William R. Callahan (state representative)

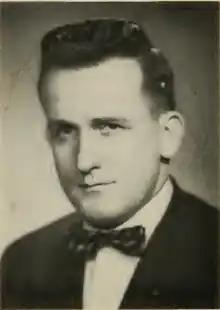

William R. Callahan (April 27, 1925 – January 1976) was a Democratic member of the Massachusetts House of Representatives. He was a Malden resident who represented the 16th Middlesex district for one term, from 1971 to 1973. Before serving in the state legislature, he was a member of the Malden Common Council for two years and the Malden City Council for 14 years. He was a member of multiple organizations, including the Knights of Columbus and the Ancient Order of Hibernians.